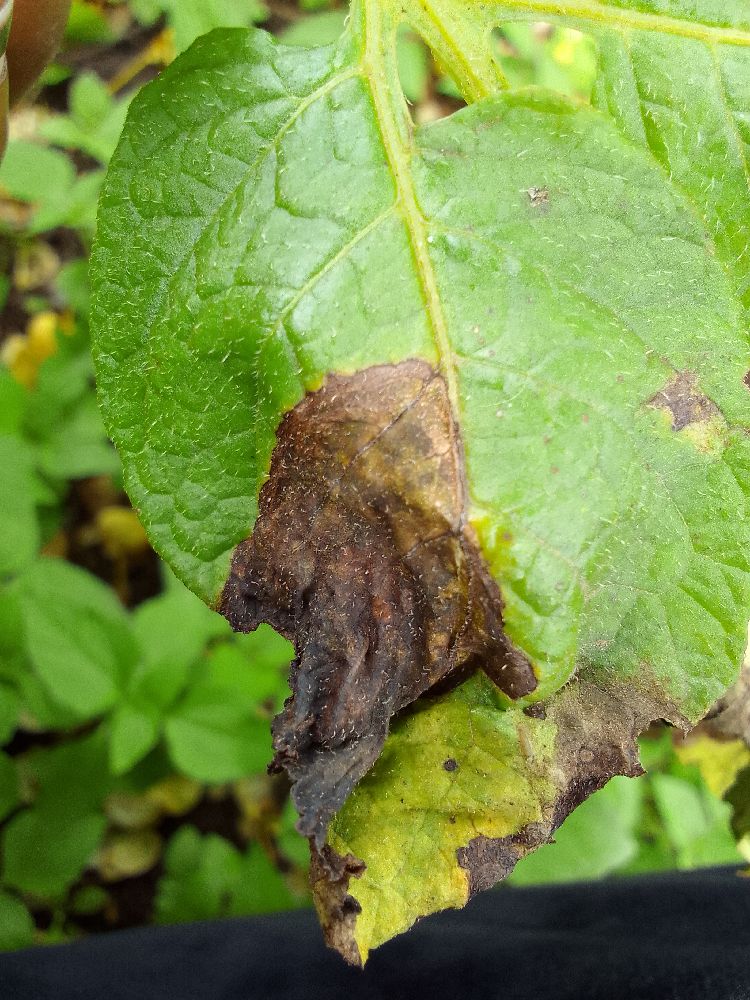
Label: Late blight